Third Army (Bulgaria)

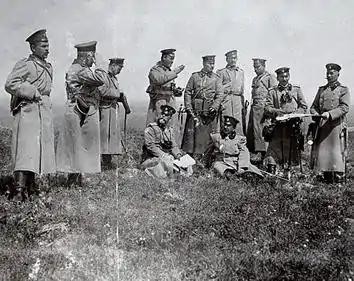
General Dimitriev, Colonel Zhostov and other staff officers during the campaign.

On 5 October, Bulgaria declared war on the Ottoman Empire and its field armies began their advance against the Eastern Army which was still mobilizing. By 8 October the Third Army had moved south and managed to align its front with that of the First Army without being detected by the Ottomans, proving General Fitchev's expectations correct. The two Bulgarian armies were now ready to commence the attack on the Adrianople – Kirk Kilisse line.